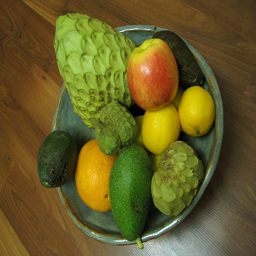
A bowl of fruit containing oranges and apples
A picture of some food in a bowl together.
A bowl of different types of fruit sits on a wooden surface.
a bowl of mixed fruit on a wooden table.
A bowl of fruits and vegetables is sitting on a wooden table.